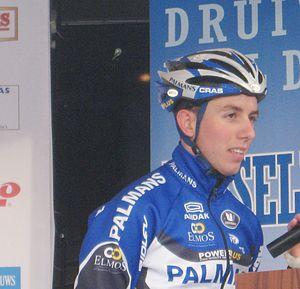
Philipp Walsleben, né le 19 novembre 1987 à Potsdam, est un coureur de cyclo-cross allemand, membre de l'équipe Alpecin-Fenix.
L'équipe cycliste Palmans-Cras est une équipe cycliste belge, active entre 1993 et 2003, puis entre 2006 et 2010. Durant son existence, elle participe aux circuits continentaux de cyclisme et en particulier l'UCI Europe Tour. L'équipe prend part également aux épreuves de cyclo-cross.